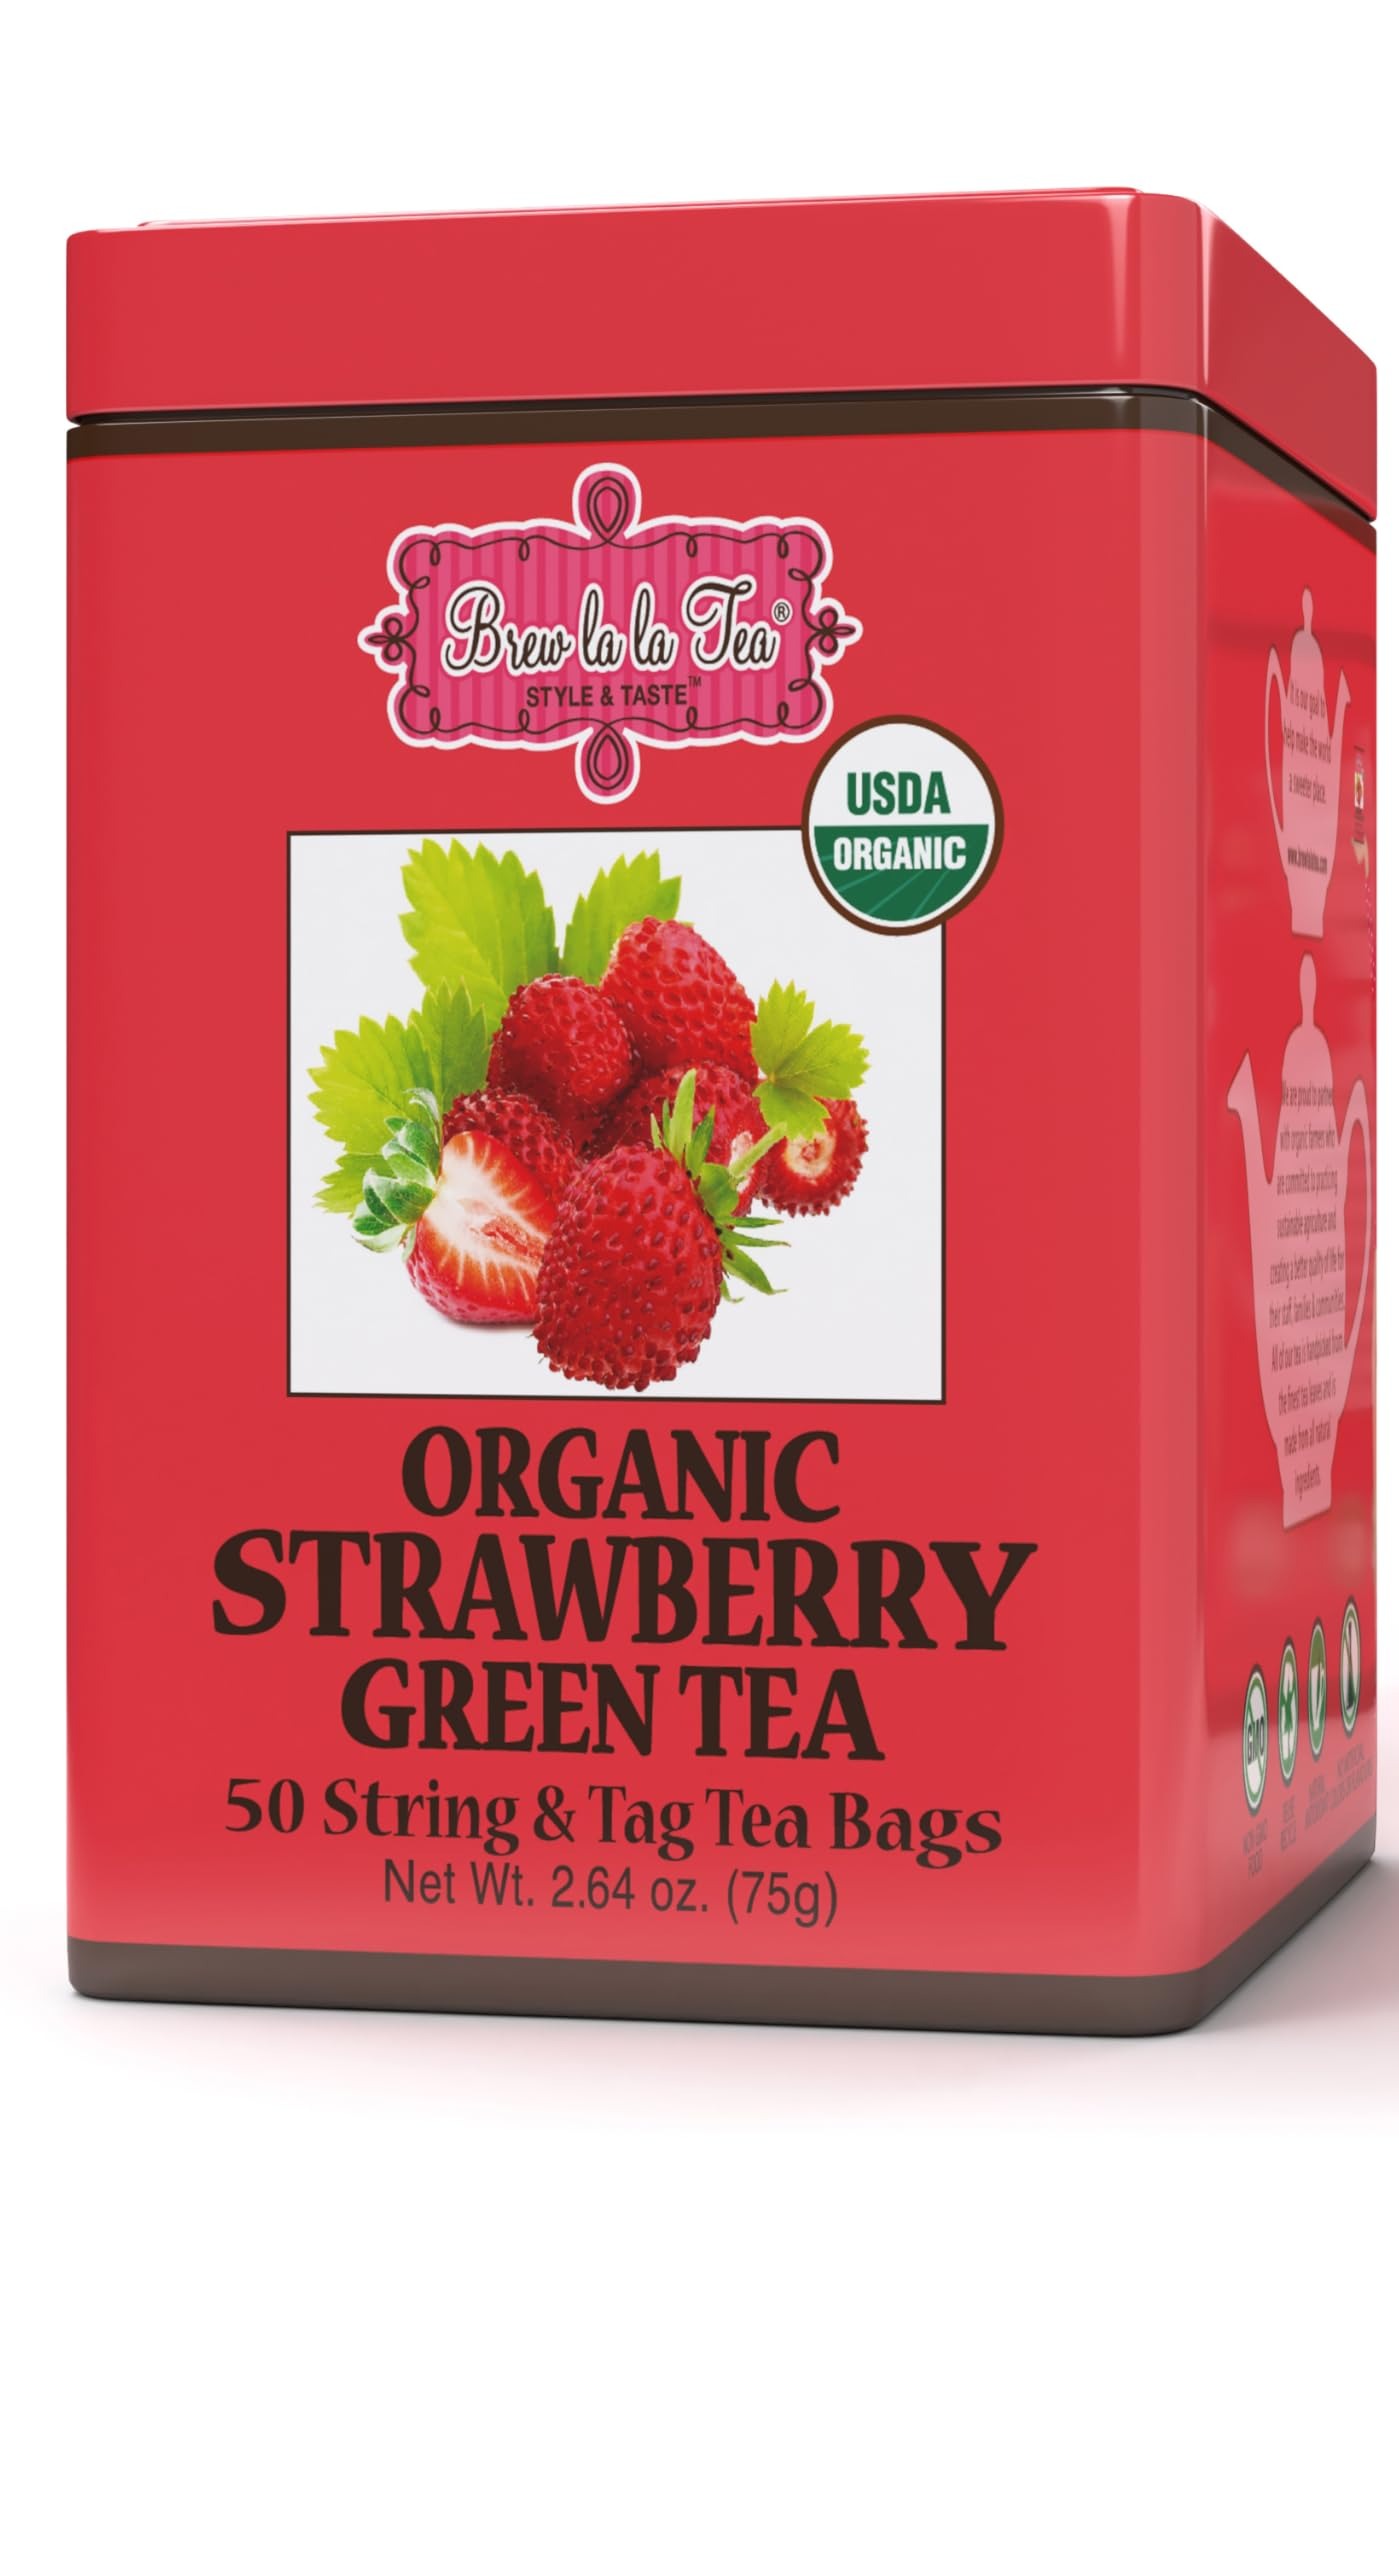
Item Name: Brew La La Organic Green Tea - Natural Strawberry Flavor - 50 Tea Bag Tin - Low Caffeine - USDA Certified Organic
Bullet Point 1: USDA CERTIFIED ORGANIC GREEN TEA: Brew La La flavored teas are non-GMO and 100% free of artificial ingredients.
Bullet Point 2: NATURAL AND ORGANIC FLAVOR
Bullet Point 3: LOWER IN CAFFEINE THAN BLACK TEA: Green teas are naturally lower in caffeine than coffee or black and Oolong teas.
Bullet Point 4: 50 TEA BAGS PER TIN: You'll receive two foil packets containing 25 tea bags each, enclosed in a tin to help keep flavors and spices fresh. Enjoy Brew La La teas hot or enjoy them in a delicious iced tea. A refreshing choice year-round!
Value: 50.0
Unit: Count

Price: 28.52